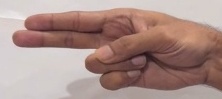
ASL sign: H